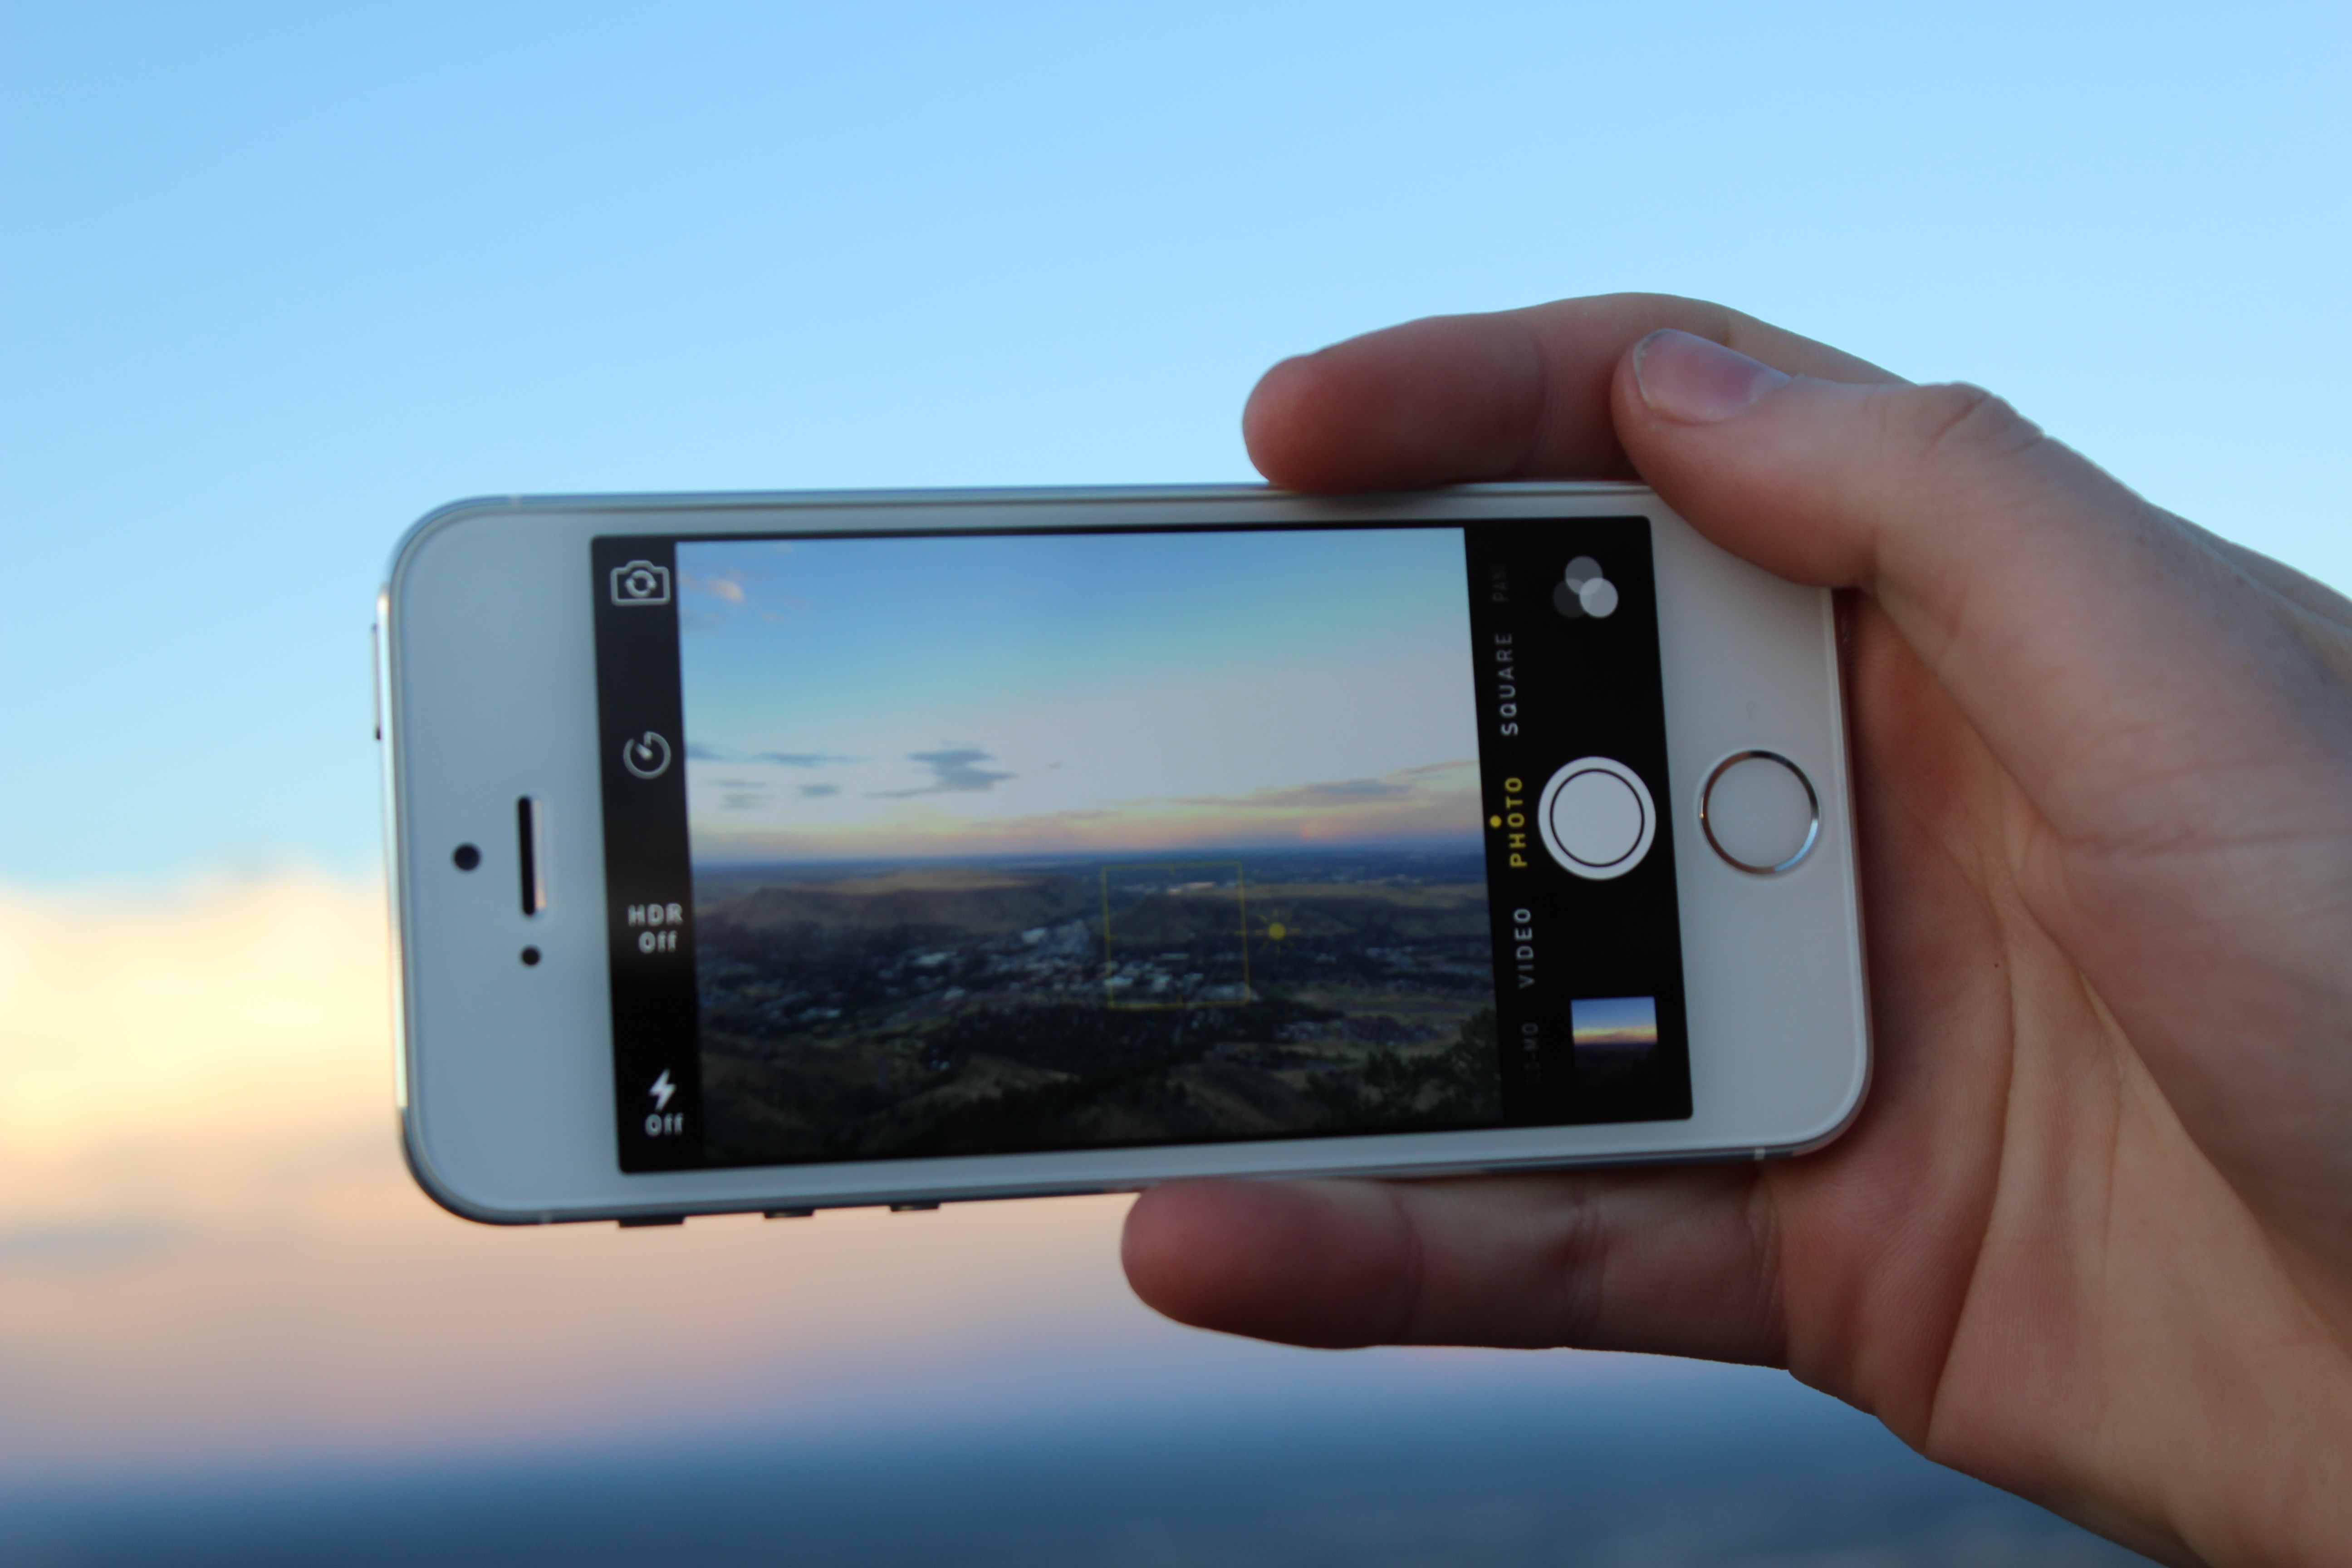
iphone, smartphone, hand, landscape, light, technology, sunrise, sunset, ring, dark, phone, telephone, gadget, mobile phone, hipster, pictures, product, sunny, digital camera, focus, electronics, graphic, multimedia, pointing, focal, electronic device, portable communications device, communication device, camera phone